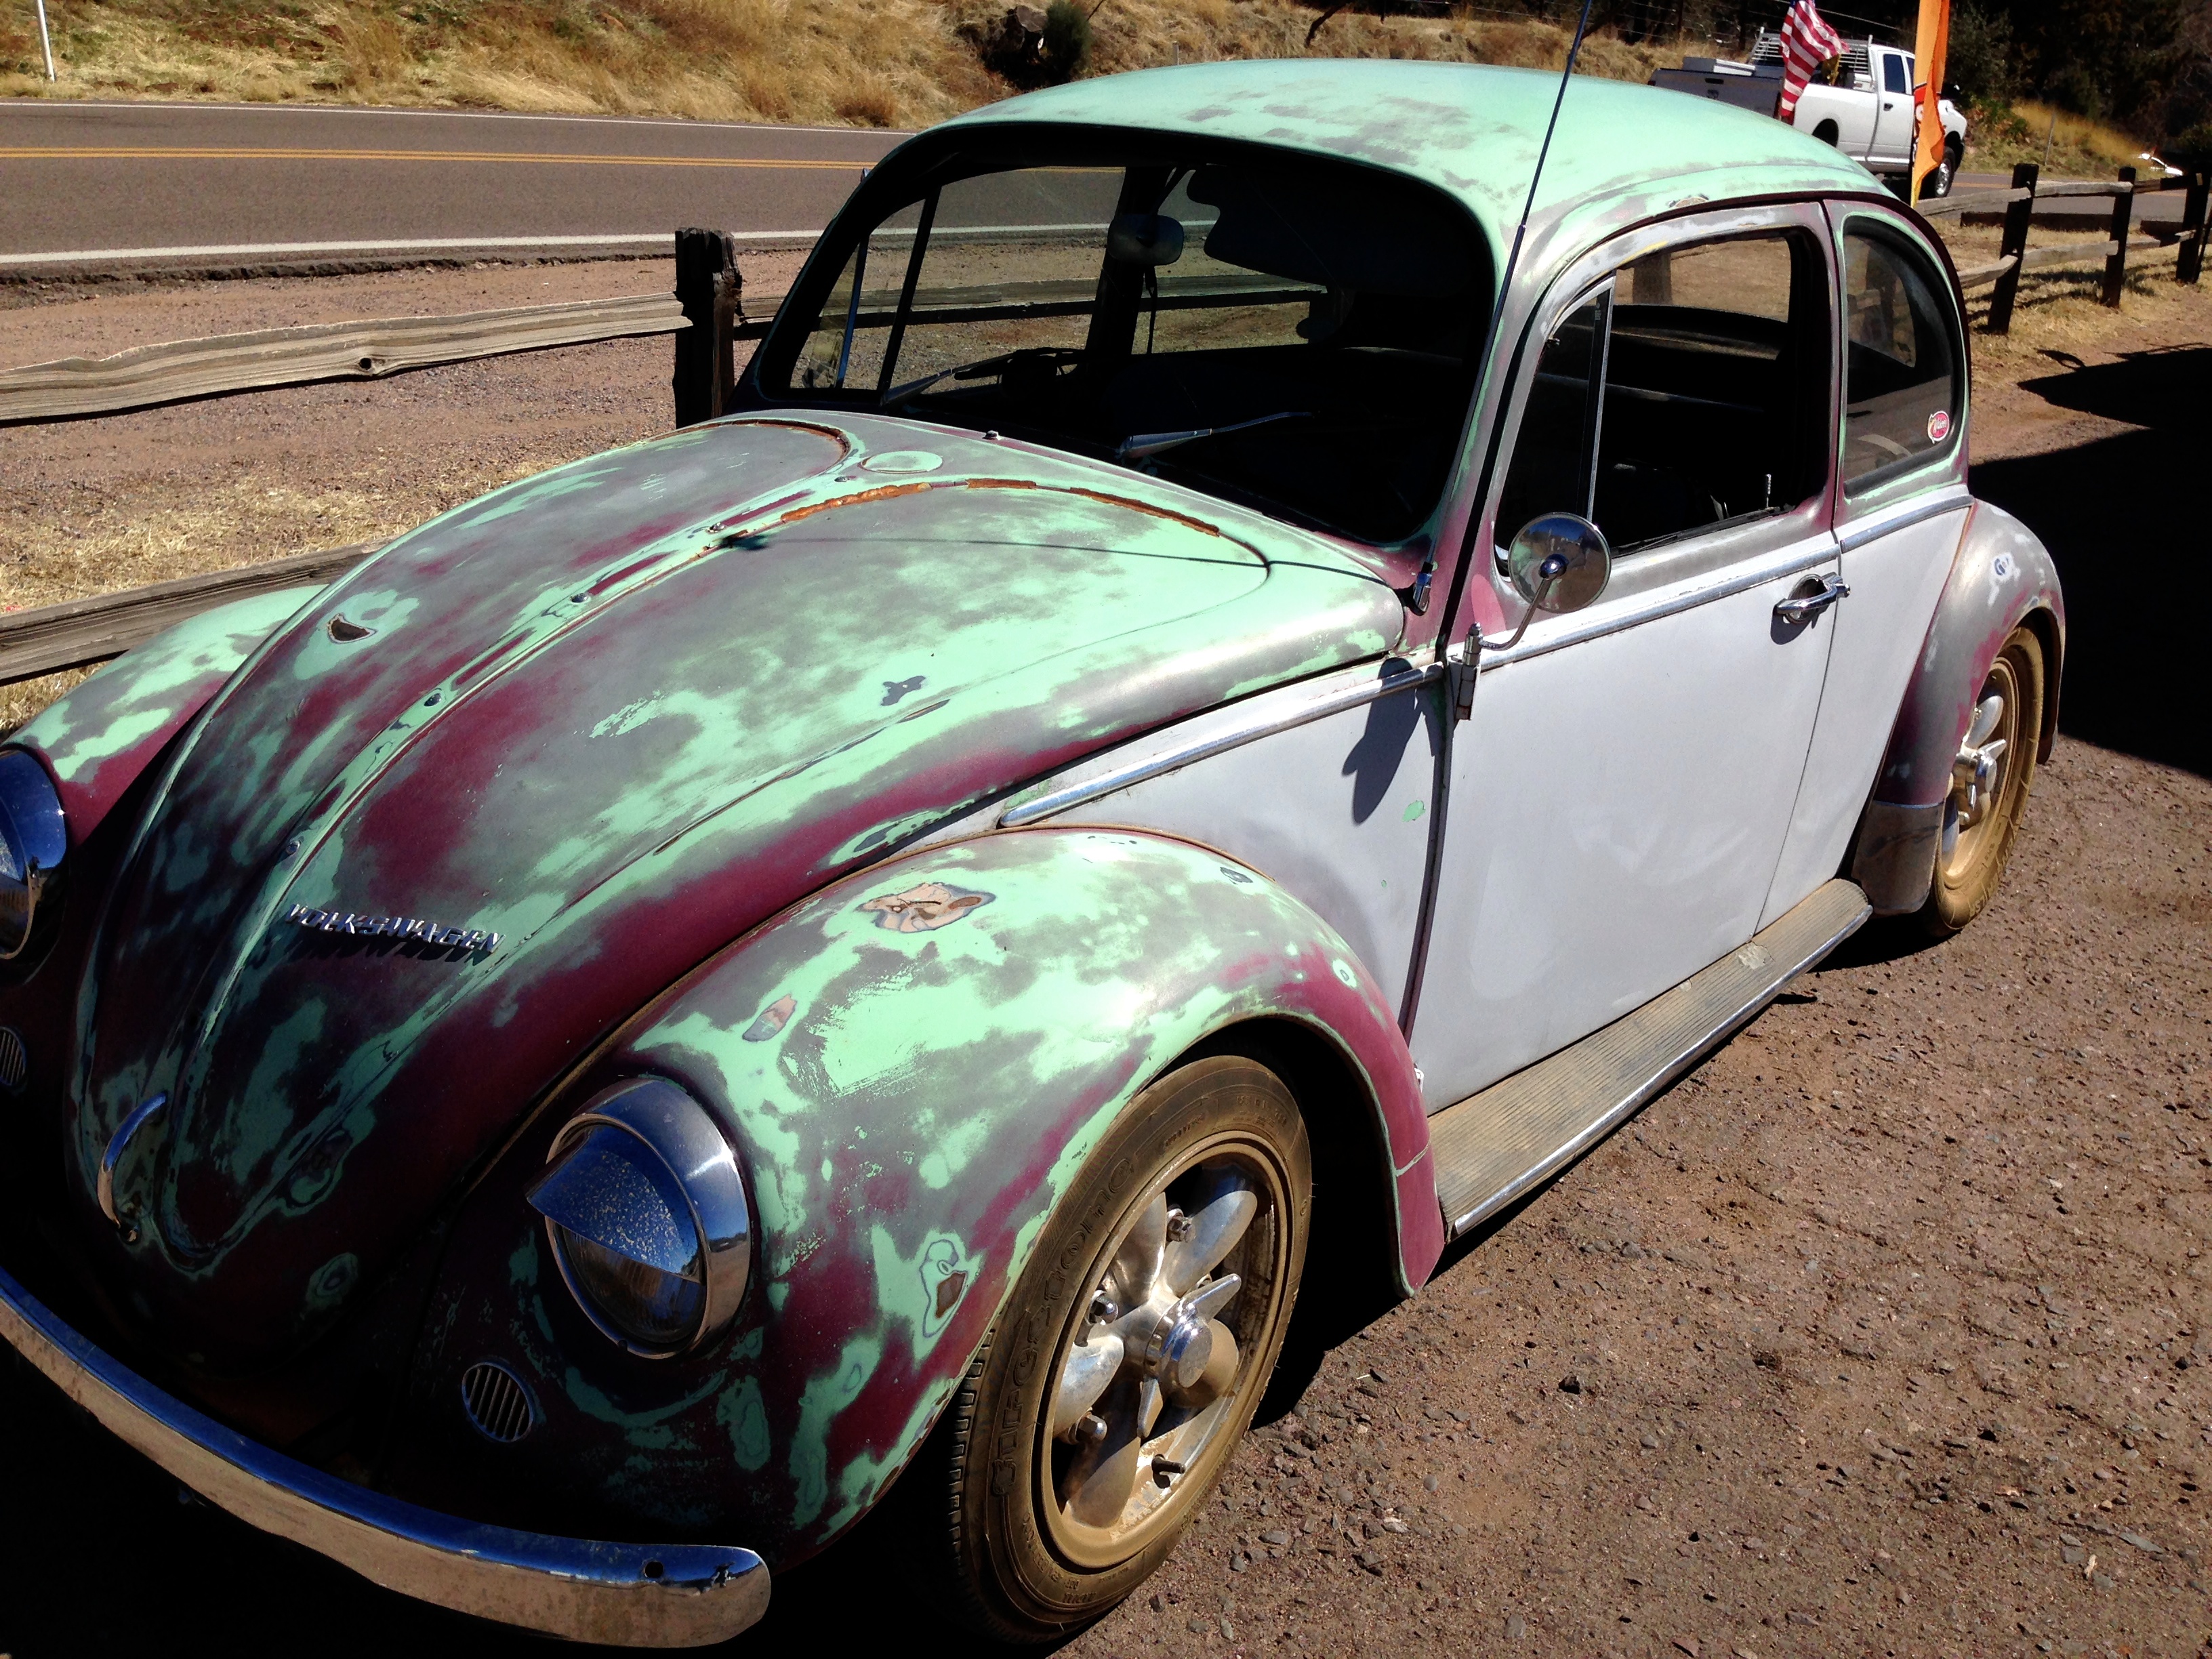
car, wheel, volkswagen, vehicle, cool image, antique car, city car, land vehicle, volkswagen beetle, automobile make, compact car, automotive design, subcompact car, volkswagen type 14a